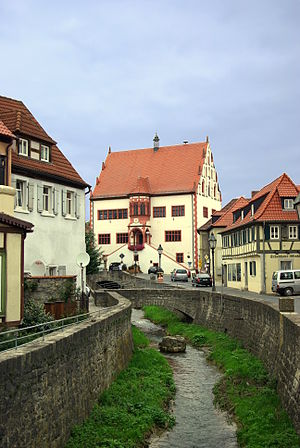
Dettelbach / Geografi
Dettelbach er en by i Landkreis Kitzingen i Regierungsbezirk Unterfranken, i den tyske delstat Bayern. Ud over Dettelbach er der i kommunen landsbyerne Bibergau, Brück, Dettelbach-Bahnhof, Effeldorf, Euerfeld, Mainsondheim, Neuses am Berg, Neusetz, Schernau og Schnepfenbach.